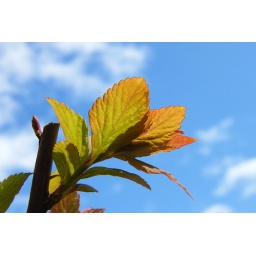
Leaf against blue sky